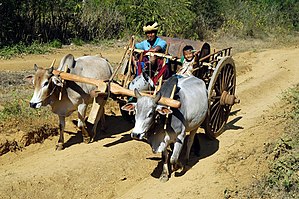
Åg / Kobling mellem trækdyr
Åg på trækokser i dagens Burma
Et åg er et redskab, som bruges til at udjævne vægt. Oftest er det på dansk et bæreredskab til at lægge over skuldrene; et redskab, som gør det muligt at bære tungere vægt, end man ellers havde klaret, fordi belastningen bliver rigtigt anbragt. Ordet kan også bruges i overført betydning som «hårdt, påtvunget arbejde» eller «tung skæbne».